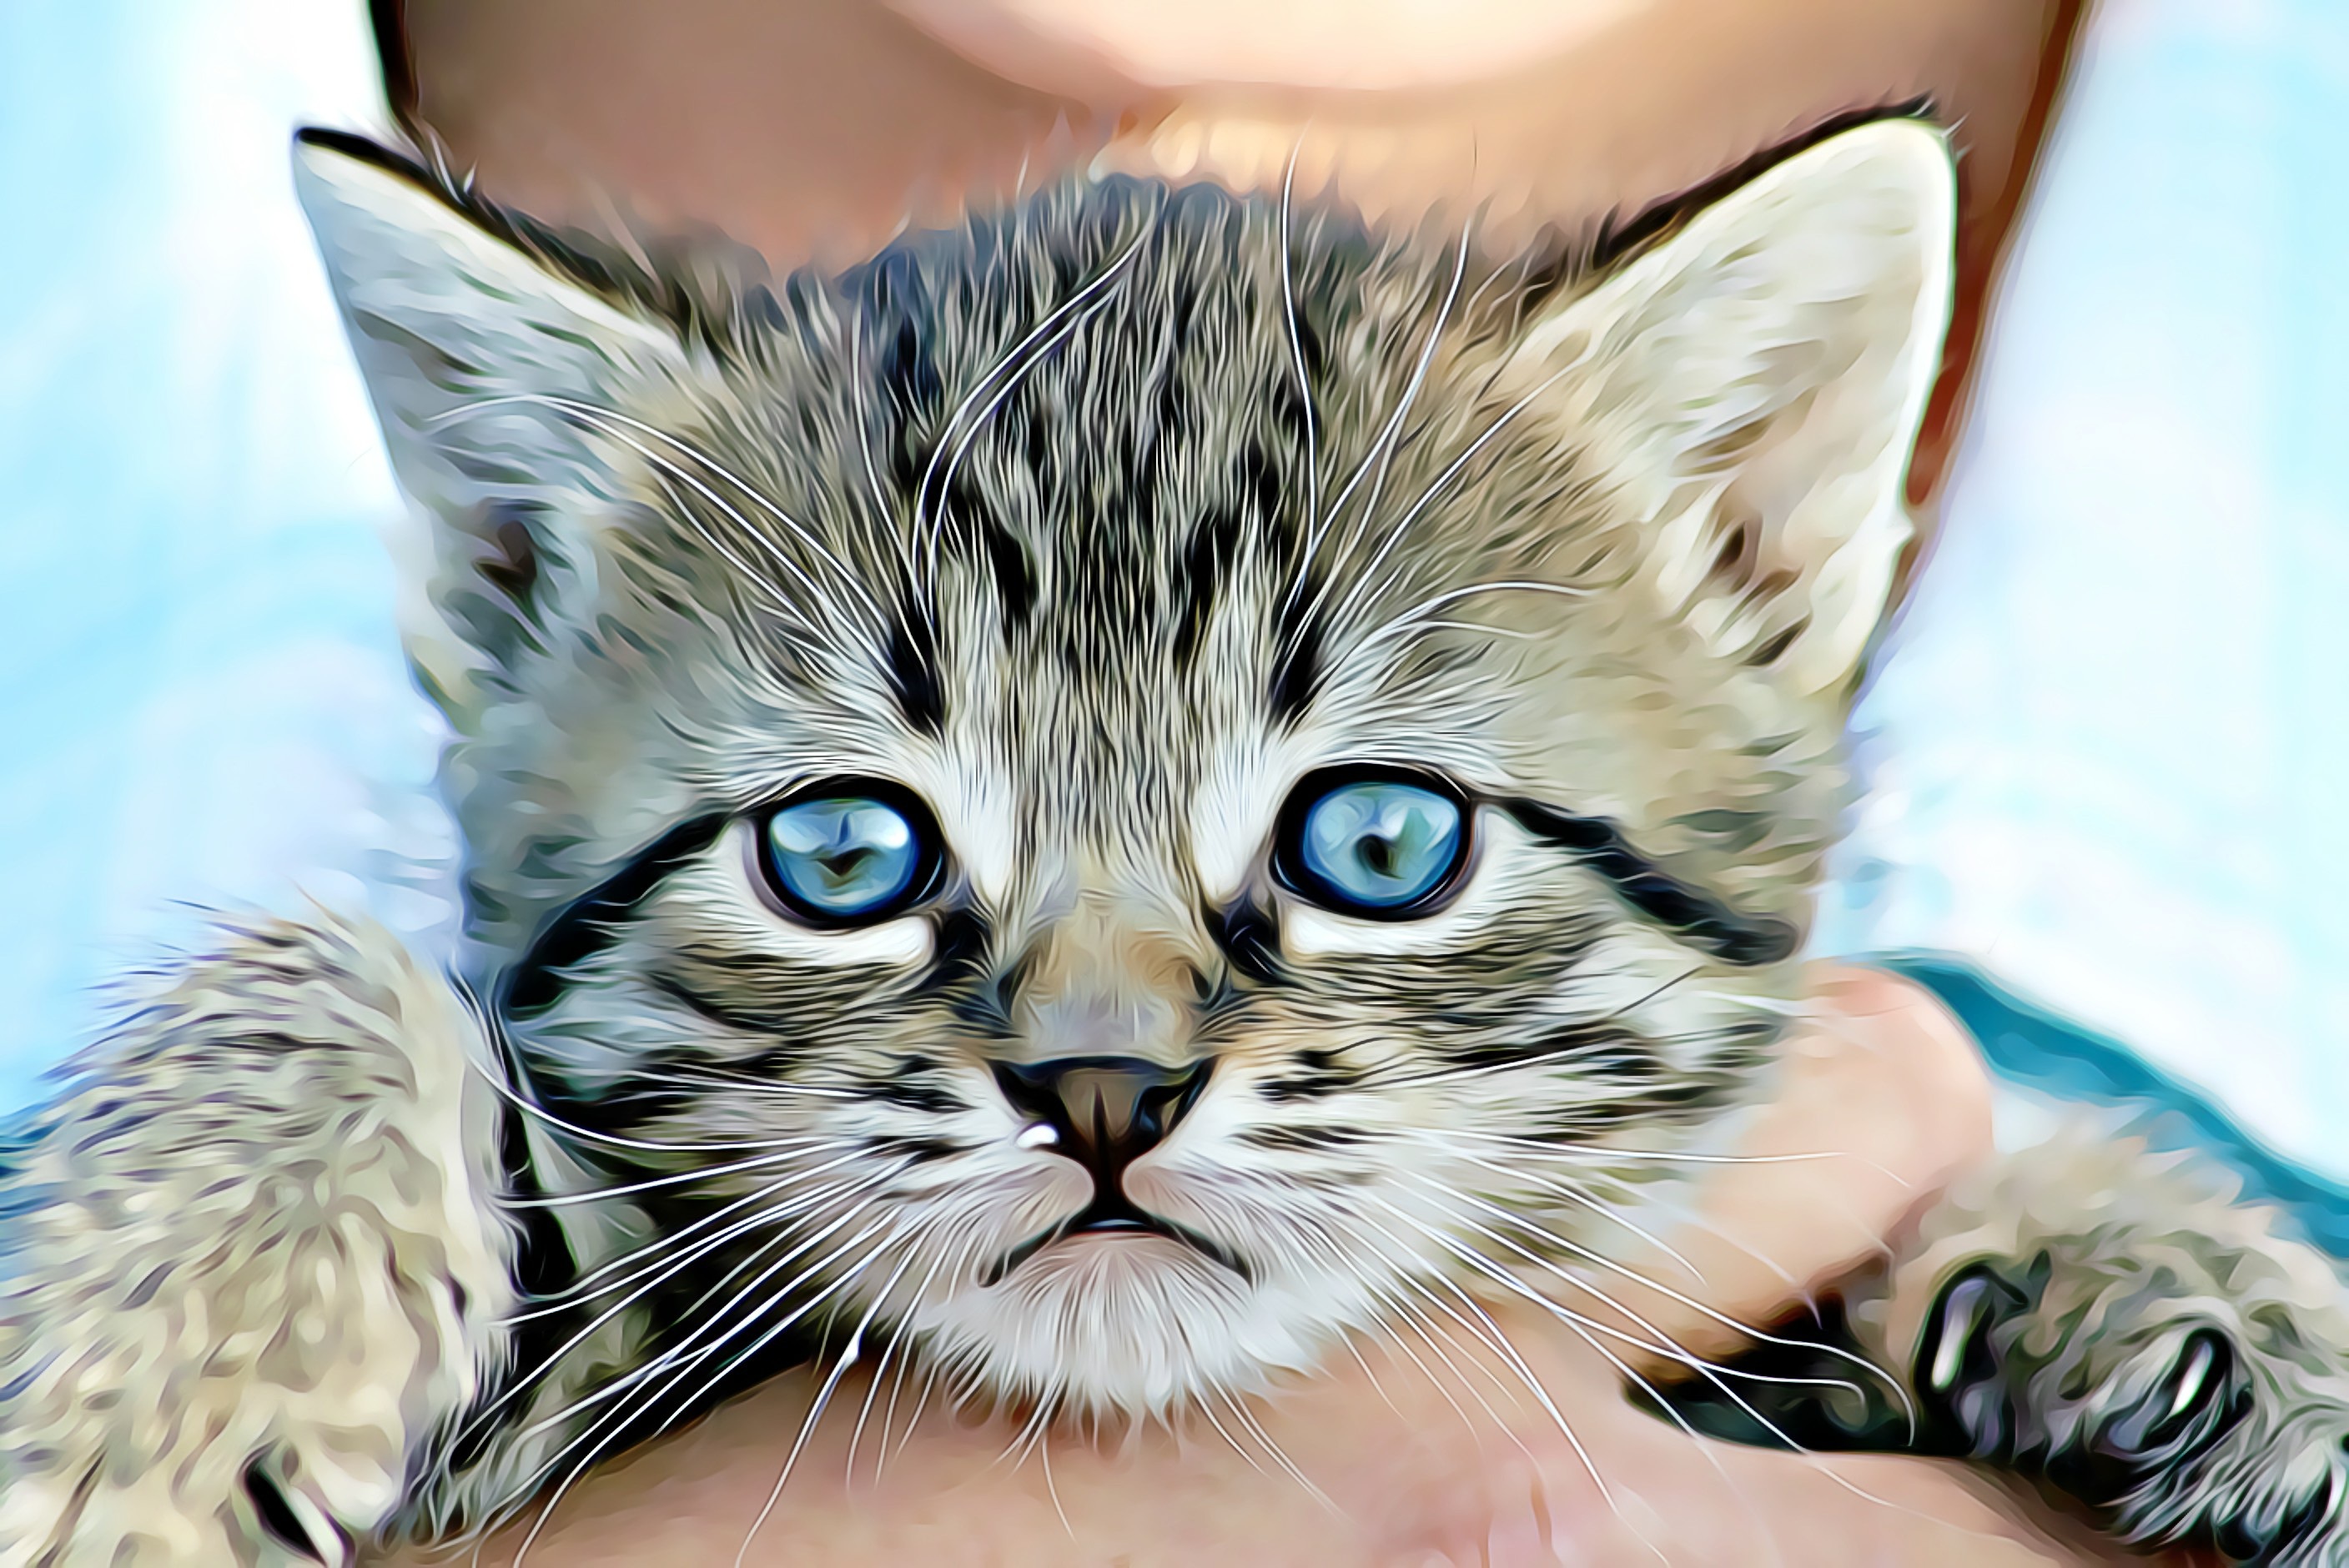
hair, animal, cute, kitten, cat, tabby, mammal, gray, close up, pets, whiskers, eye, animals, digital, vertebrate, domestic cat, graphics, bengal, jaw, small to medium sized cats, cat like mammal, american shorthair